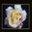
Label: rose